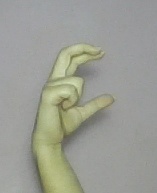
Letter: thal